Simnas

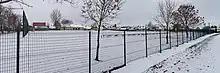
Football pitch.

Most successful players: Gediminas Jarmalavičius (b.1956), now a team manager for Premier league in Lithuania. Once he managed the "Lituanica" football team in Chicago, USA.